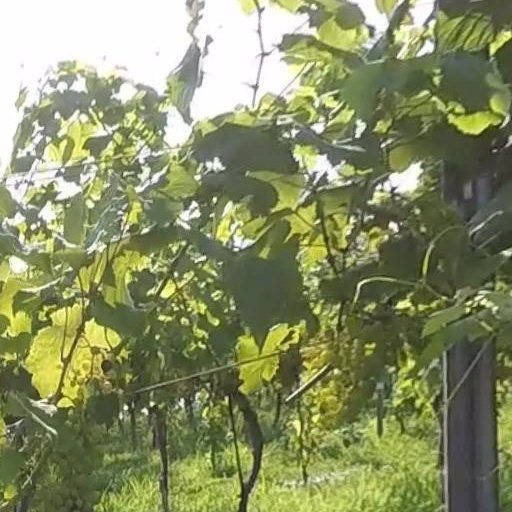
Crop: grape